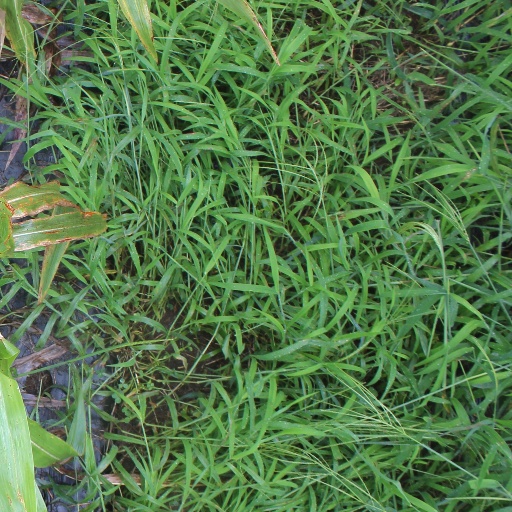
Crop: sorghum